Hadronyche cerberea

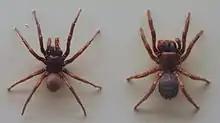
Male and female funnel-web spider specimens on display in the Australian Museum

The southern tree-dwelling funnel-web spider has a glossy black carapace, matte black or dark brown chelicerae and legs, and a light maroon-brown to dark brown abdomen.